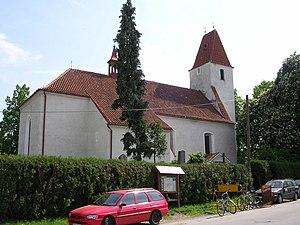
Boršov nad Vltavou est une commune du district de České Budějovice, dans la région de Bohême-du-Sud, en République tchèque. Sa population s'élevait à 1 947 habitants en 2020.